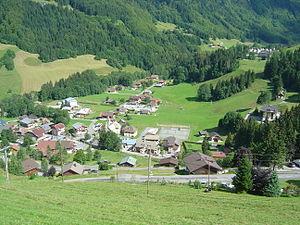
Village de Le Reposoir vu depuis la route du col de la Colombière
Le Reposoir est une commune française située dans le département de la Haute-Savoie, en région Auvergne-Rhône-Alpes.
La liste des stations de sports d'hiver de Savoie présente l'ensemble des villages et stations de sports d'hiver situés sur le territoire de la Savoie, qui correspond aux deux départements français de la Savoie et de la Haute-Savoie.